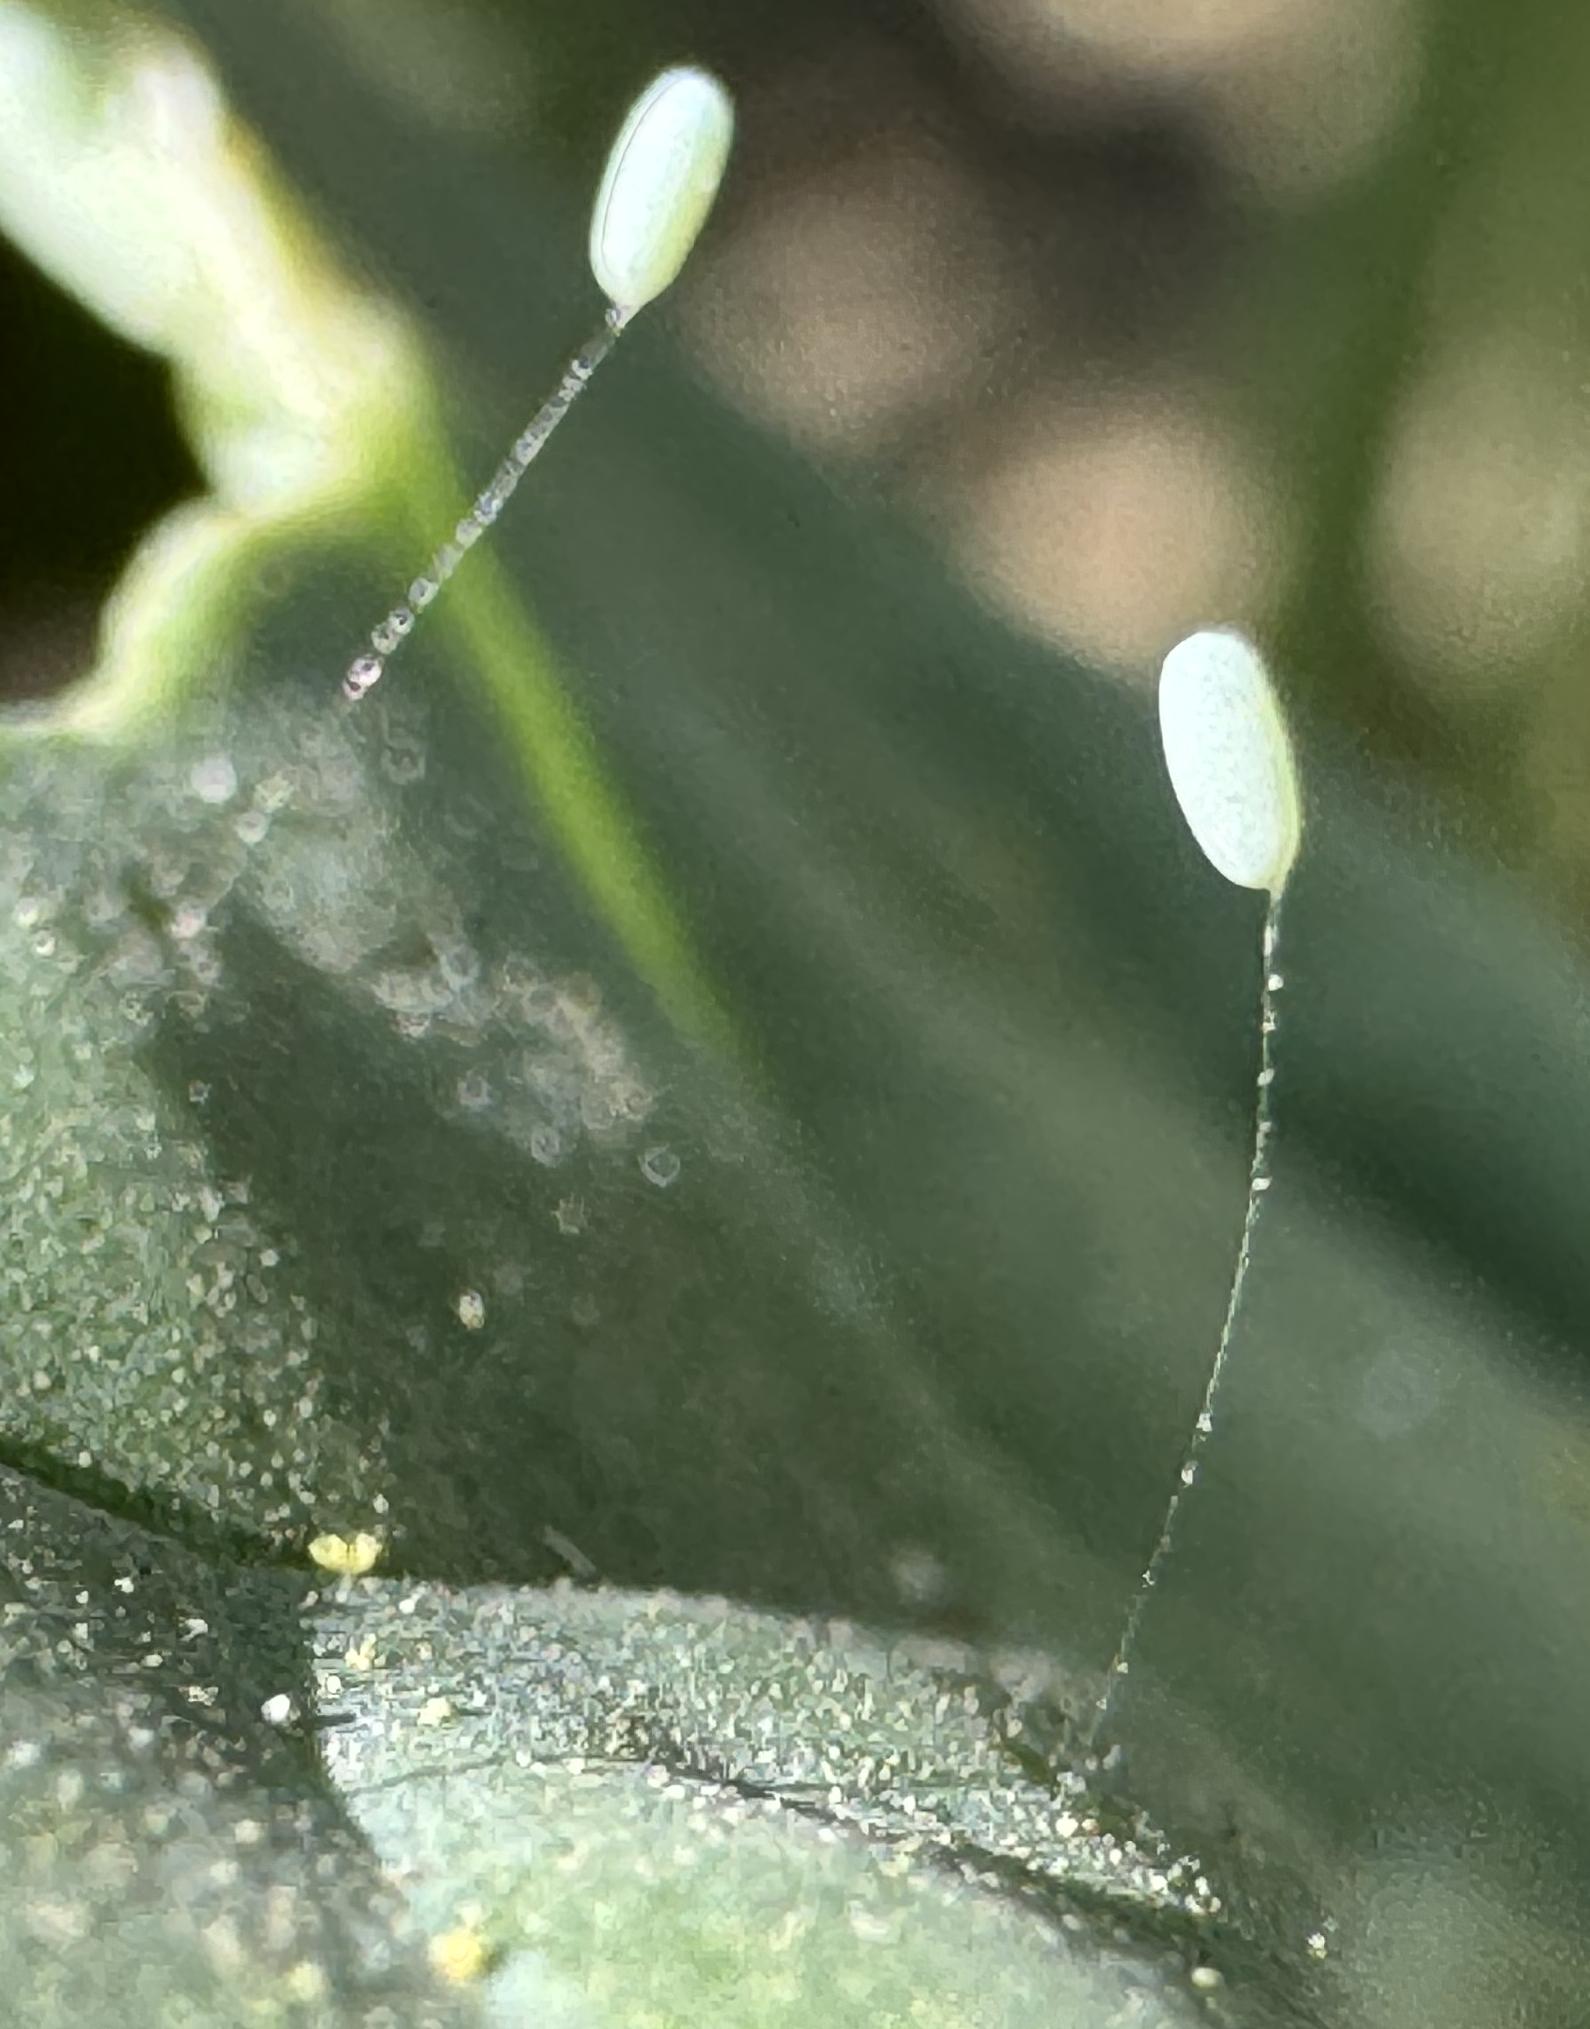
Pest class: predators